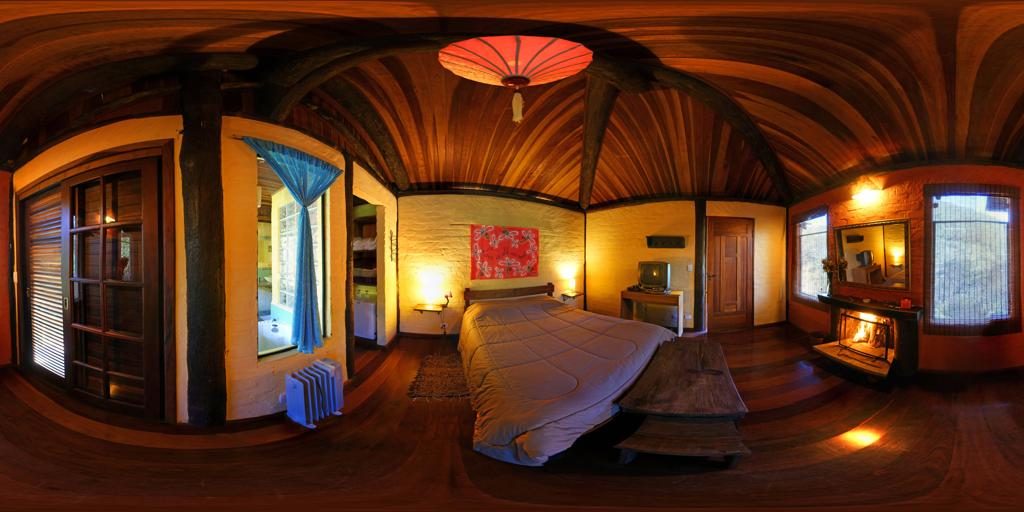
Referred object: the red umbrella-shaped ceiling light

Referred object: the red ceiling lamp